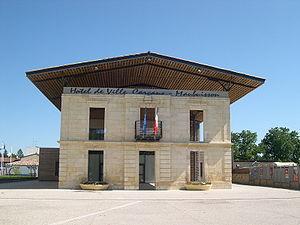
Le nouvel hôtel de ville de Carcans-Maubuisson
Carcans est une commune du Sud-Ouest de la France, dans le département de la Gironde, en région Nouvelle-Aquitaine.